The Adventures of Shuggy

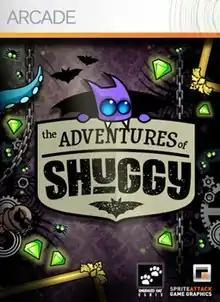

The Adventures of Shuggy is a puzzle-platform game developed by British studio Smudged Cat Games and published by Valcon Games. It was released June 15, 2011 for the Xbox 360 via Xbox Live Arcade, for Microsoft Windows on June 13, 2012, and for Linux and OS X on October 30, 2015. It follows the vampire Shuggy as he seeks to rid his newly inherited mansion of its undesirable inhabitants.